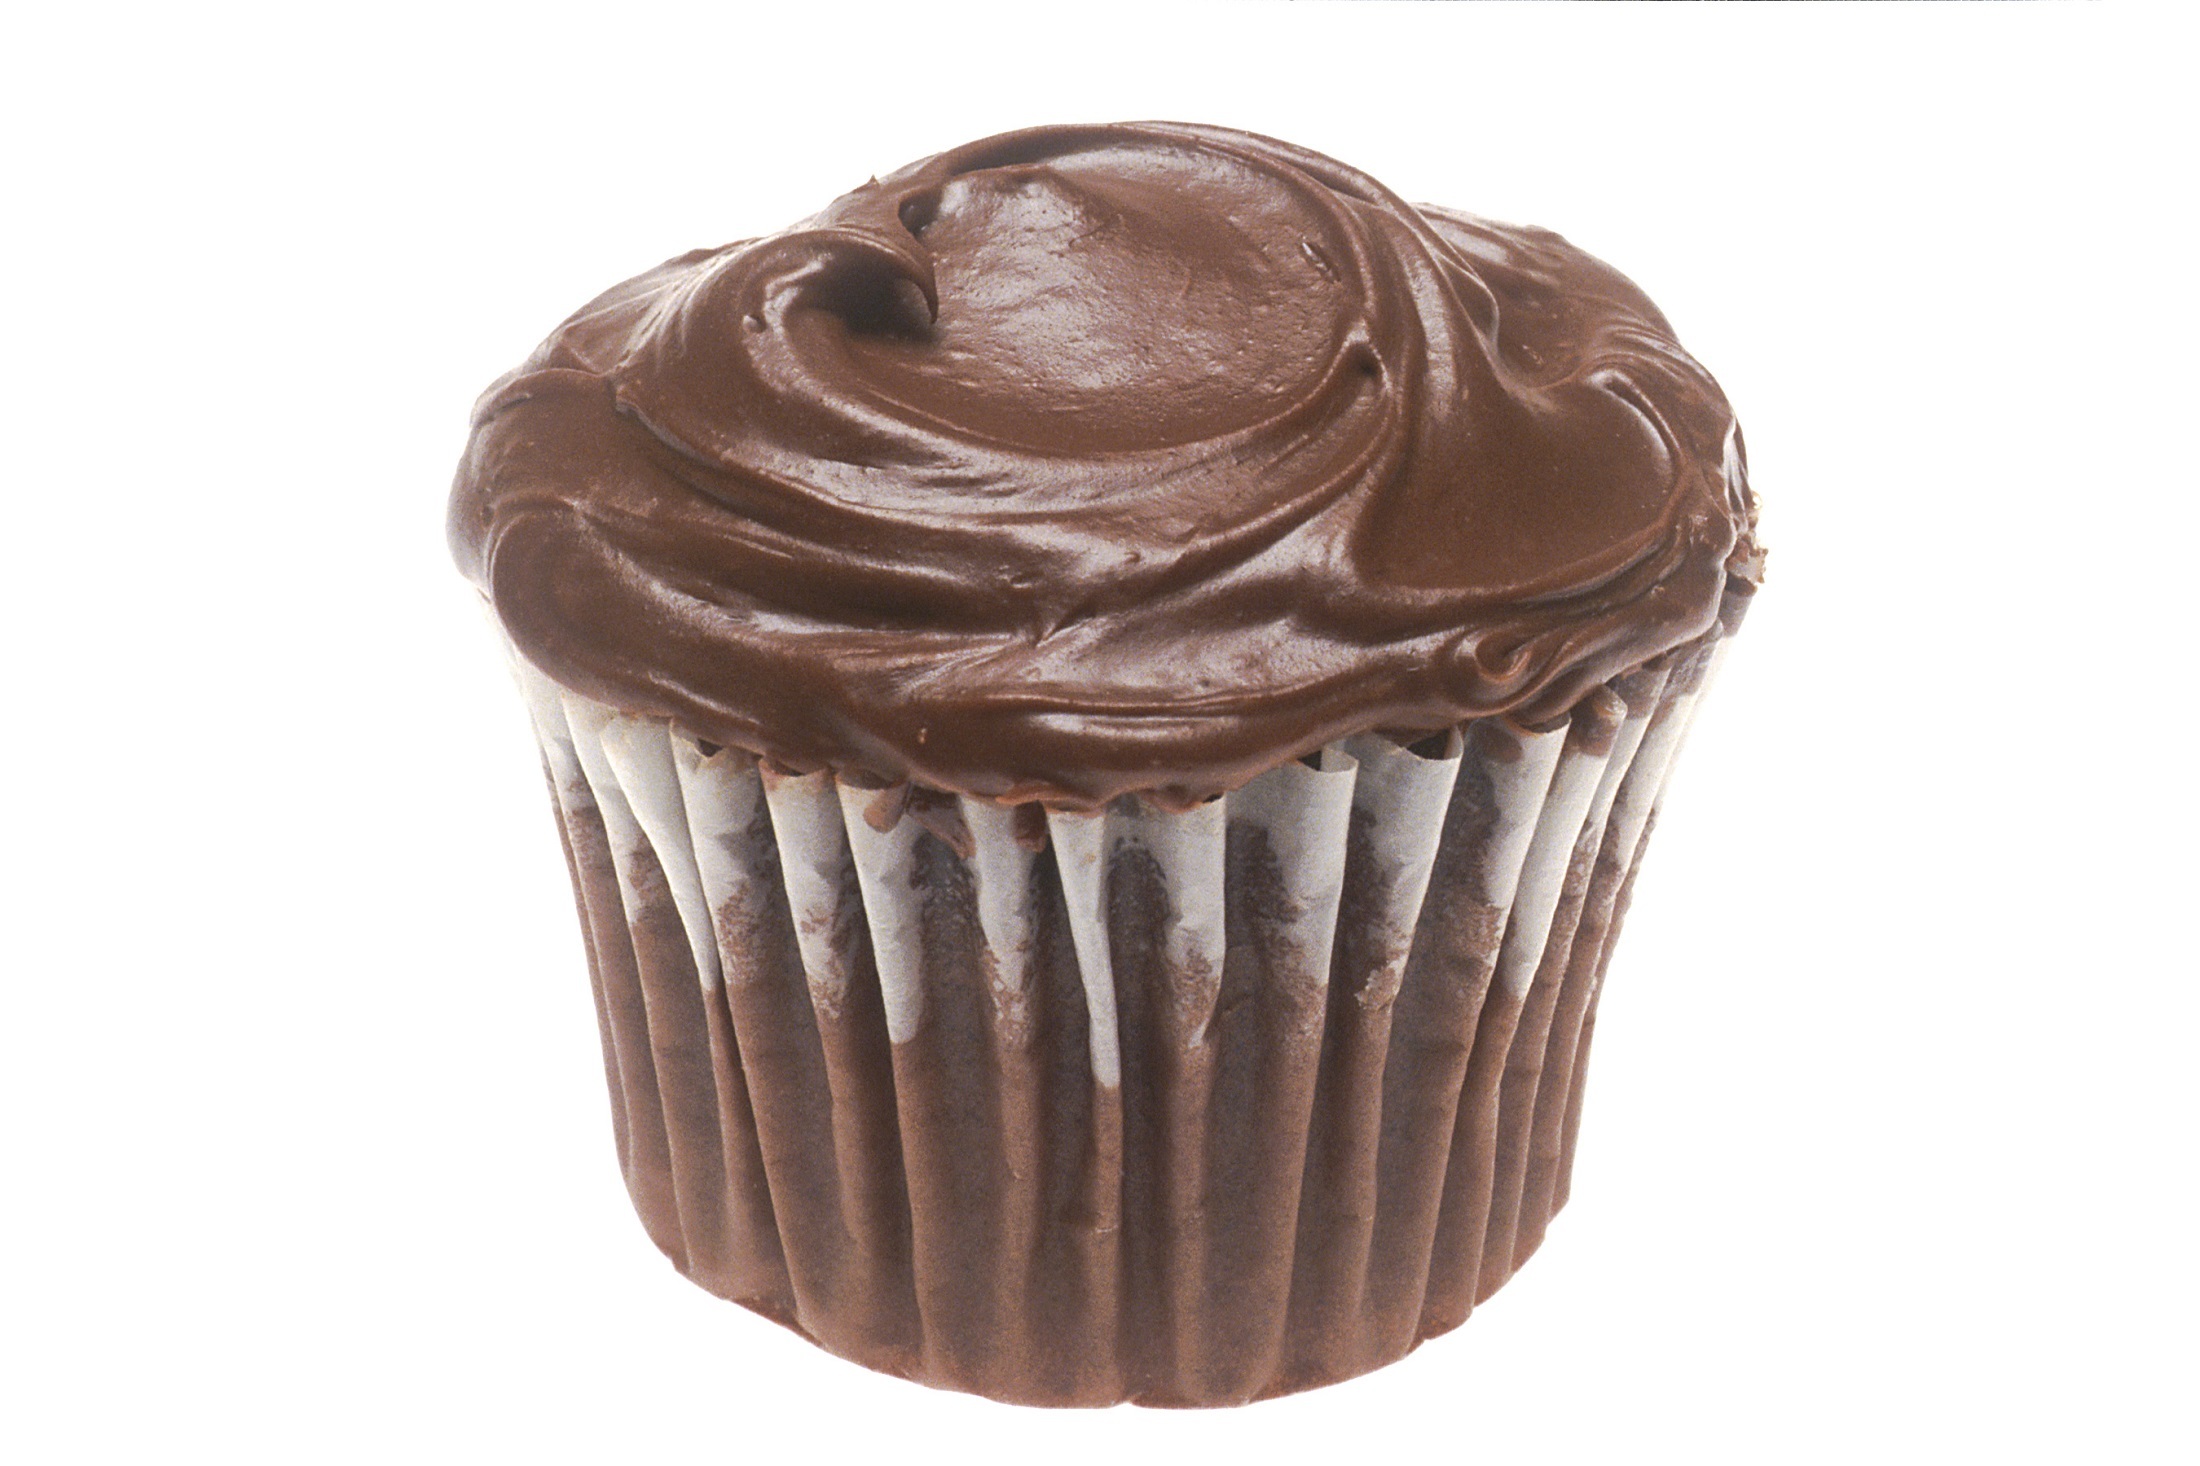
food, fresh, chocolate, cupcake, frosting, snack, dessert, cake, bakery, baked, chocolate cake, icing, party, tasty, frosted, flavor, praline, chocolate ice cream, buttercream, chocolate cupcake, chocolate icing, ganache